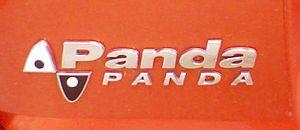
La Fiat Panda II est une automobile développée par le constructeur italien Fiat, fabriquée de 2003 à 2012 dans son usine polonaise implantée à Tychy. Elle a remporté le trophée européen de la voiture de l'année en 2004.